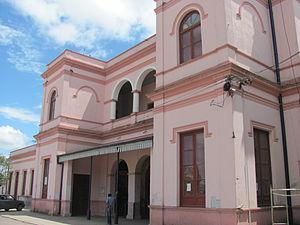
La province d'Entre Ríos est une province de l'Argentine située au nord de la province de Buenos Aires, au sud de la province de Corrientes, à l'est de la province de Santa Fe et à l'ouest de l'Uruguay.